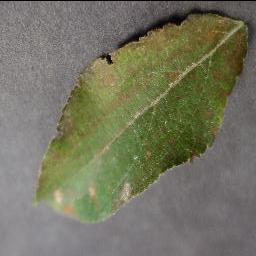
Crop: apple
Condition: cedar_rust